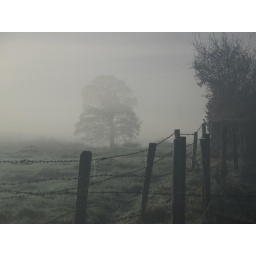
Stationary in traffic jam; gave me time to appreciate the view out of the car window :)